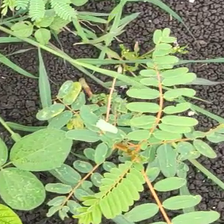
Weed species: Sicklepod_(Senna obtusifolia)